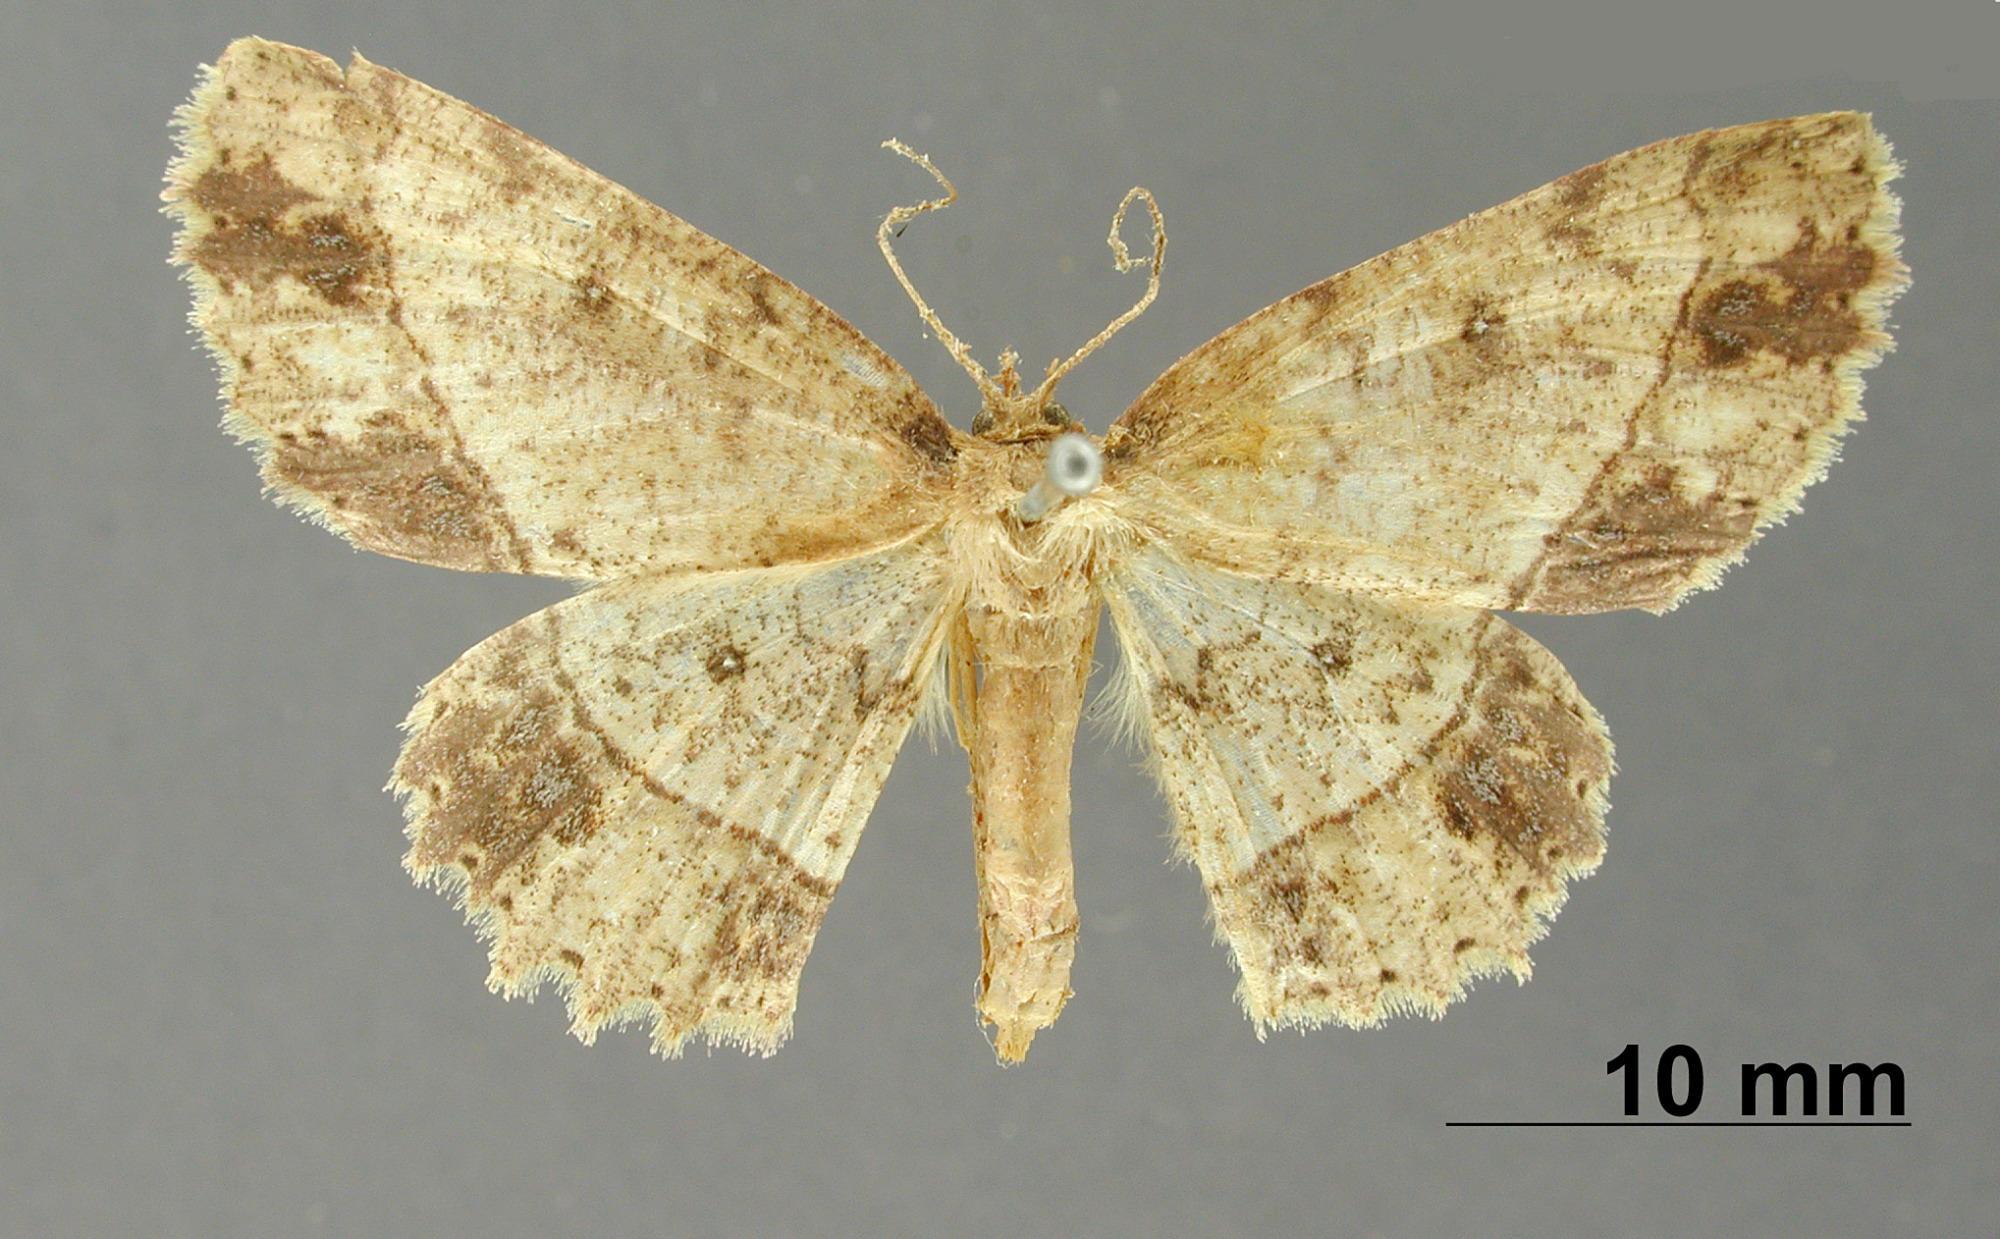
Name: Anisodes mezclata
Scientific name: Anisodes mezclata Dognin, 1893
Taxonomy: Animalia, Arthropoda, Insecta, Lepidoptera, Geometridae, Sterrhinae
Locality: Environs de Loja, Loja, Ecuador
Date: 1891